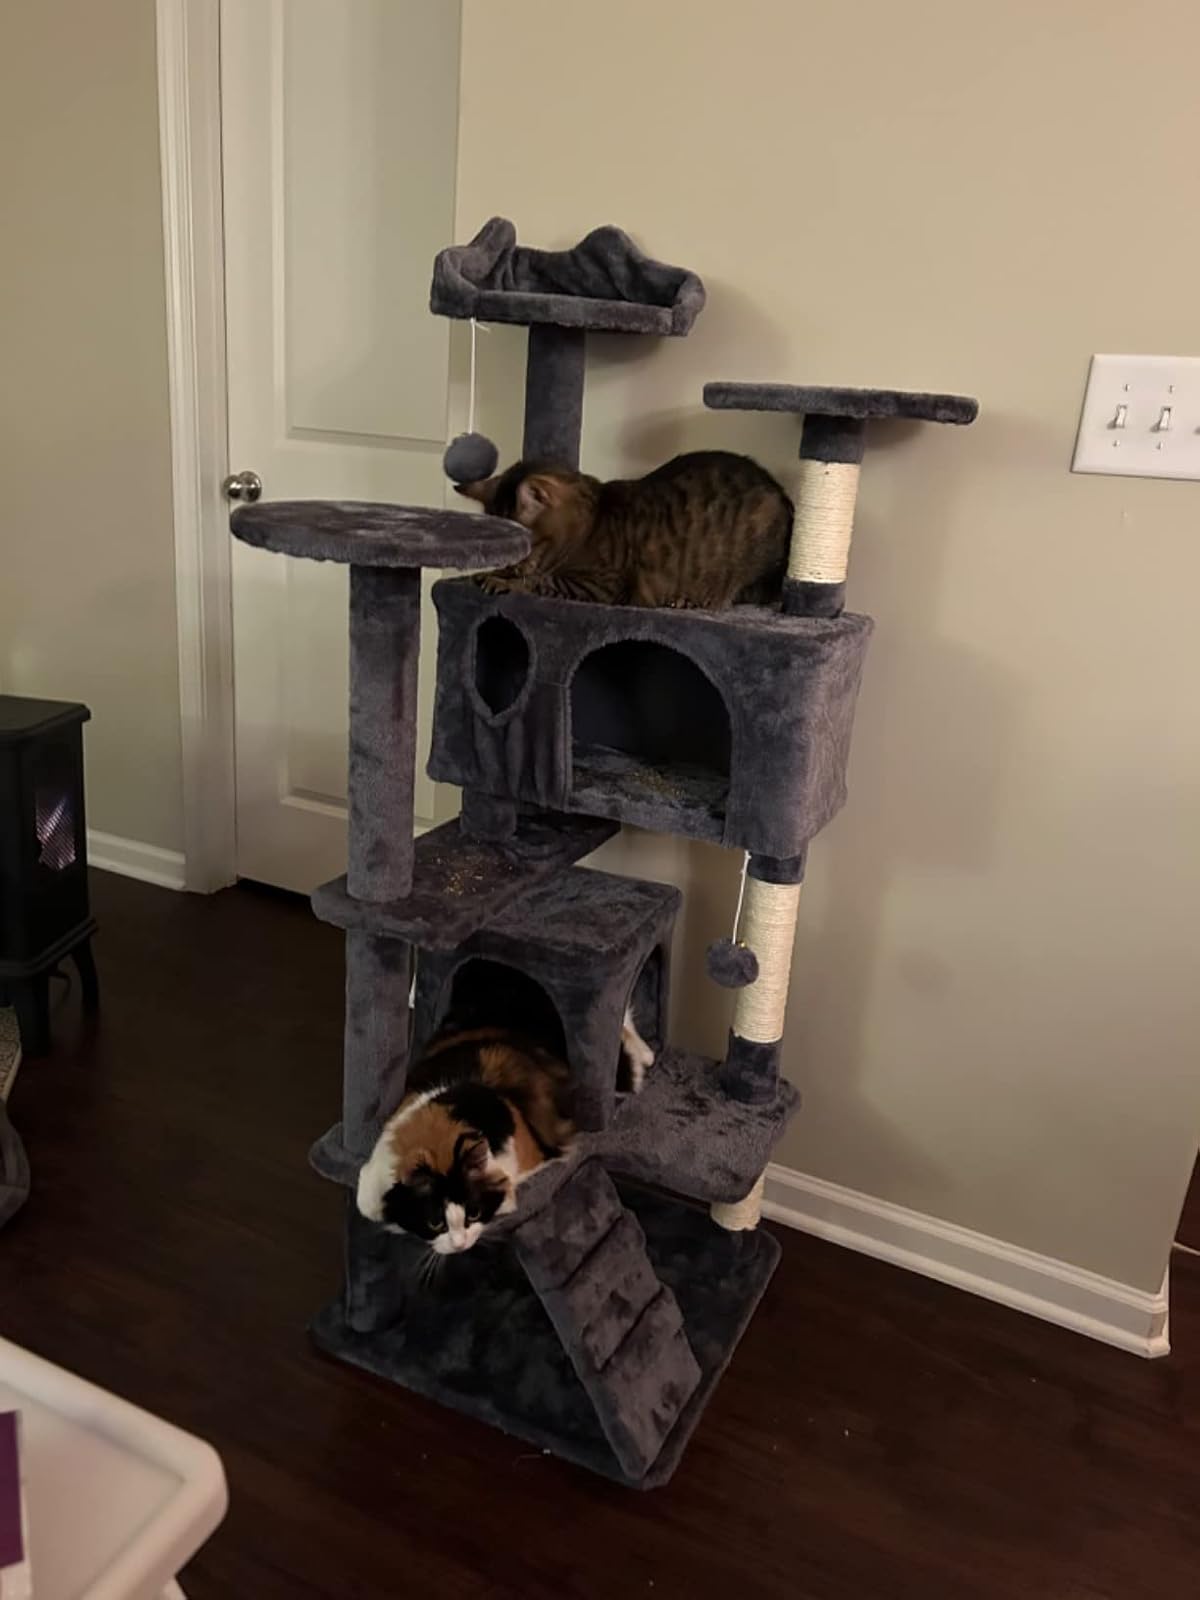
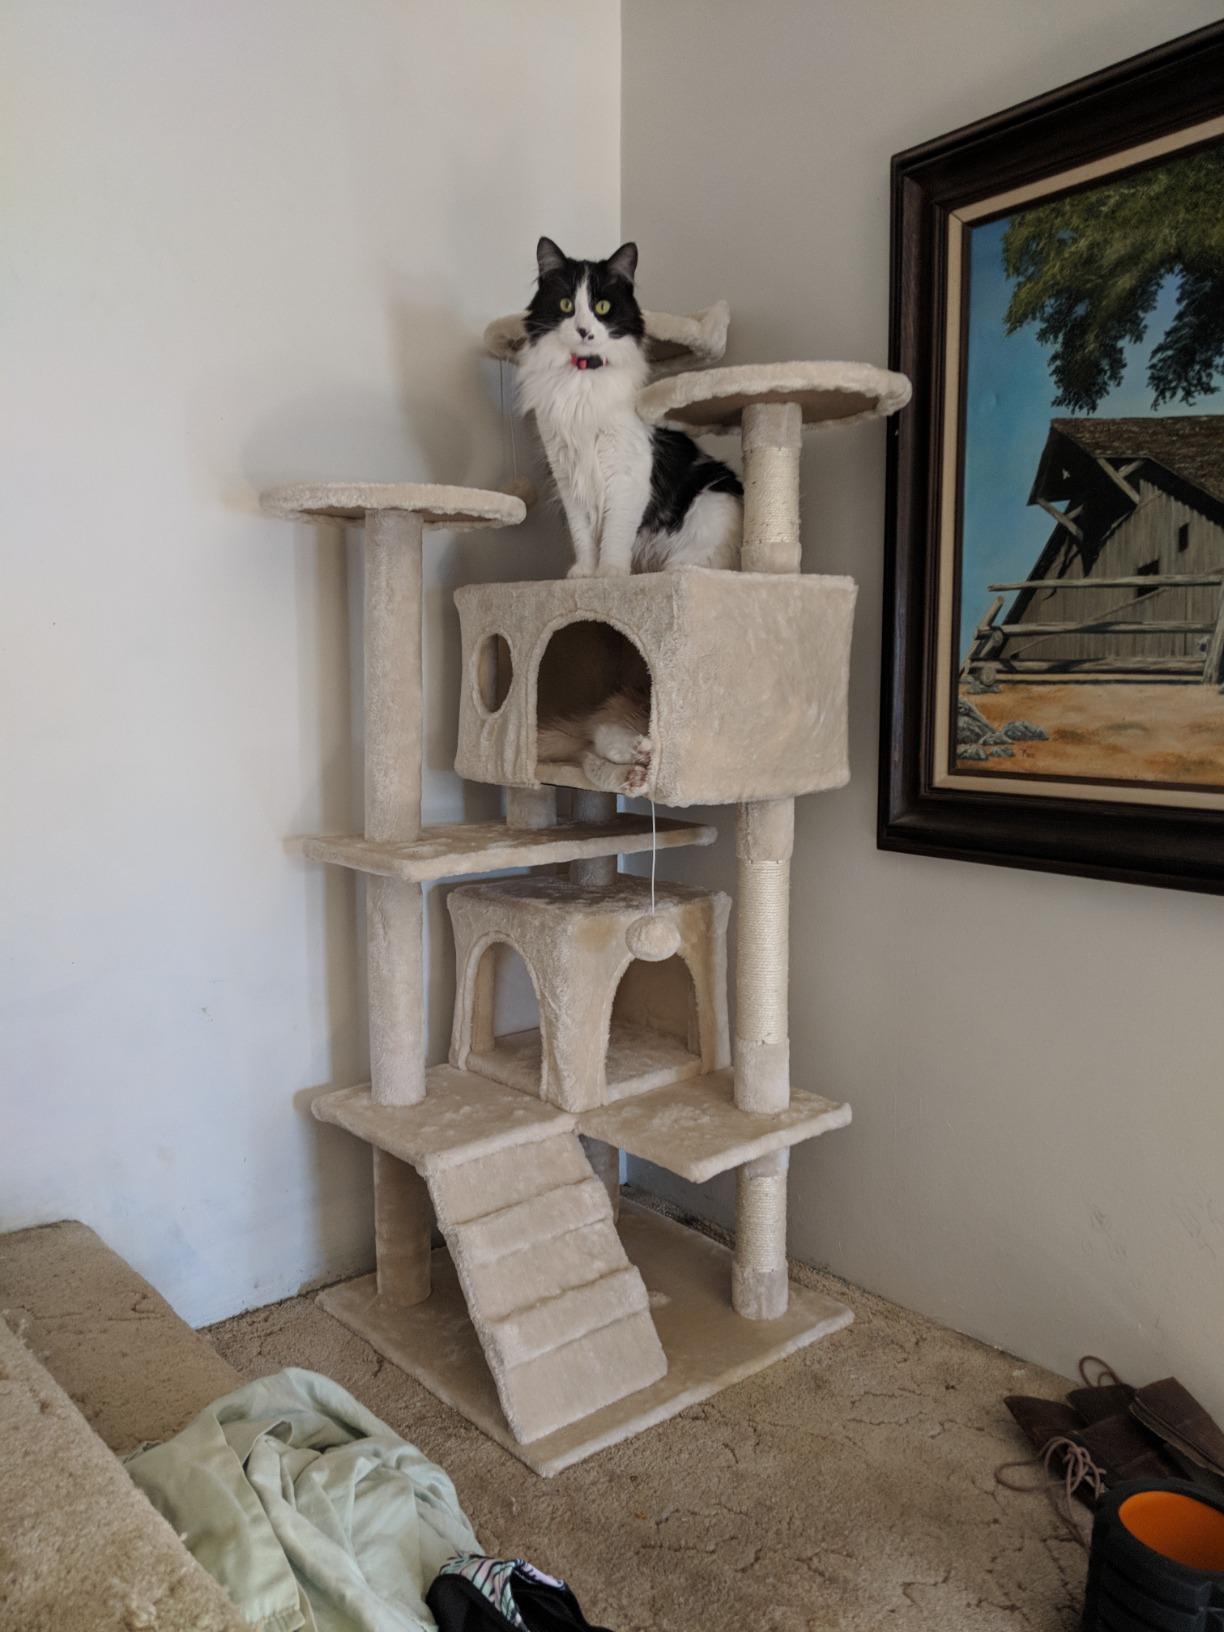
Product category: items_cat tree
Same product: no